Public toilet

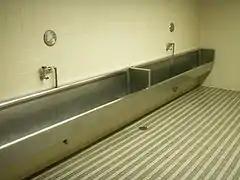
A trough urinal in a male public restroom

Underground public toilets were introduced in the United Kingdom in the Victorian era, in built-up urban areas where no space was available to provide them above ground. The facilities were accessible by stairs, and lit by glass brick on the pavement. Local health boards often built underground public toilets to a high standard, although provisions were higher for men than women. Most have been closed as they did not have disabled access, and were more prone to vandalism and sexual encounters, especially in the absence of an attendant. A few remain in London, but others have been converted into alternative uses such as cafes, bars and even dwellings. In Paris, underground public toilets were introduced in 1905 with the Lavatory Madeleine, which is preserved as a "Monument historique".